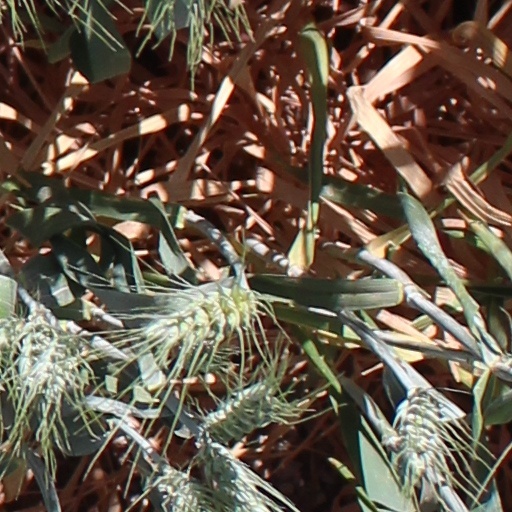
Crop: wheat